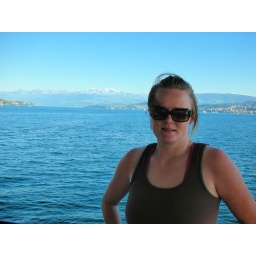
boat tour around the lake